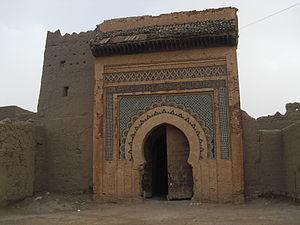
ksar lamaarka en image de sa porte monumentale (Bab Jdid) splende édifié par le sultan alaouite Moulay Ismail en 1721 pour loger un de ses fils, le prince Moulay Cherif.
Ksar Lamaarka est un petit village fortifié de la commune rurale d'Er Rteb, dans la province d'Errachidia et la région de Drâa-Tafilalet, au sud-est du Maroc. C'est une construction ancestrale qui fait partie intégrante du patrimoine et de l’identité socio-culturelle des régions pré-sahariennes du Maroc.
Les ksour sont des villages fortifiés situés dans les régions méridionales du Maghreb.